Rhodesian Security Forces

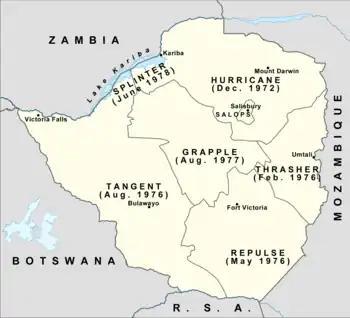
A map. See description

The Rhodesian Bush War required that each of the security forces work in a combined effort to combat the enemy. Therefore, it became essential to establish an organisation known as Combined Operations Headquarters (COMOPS) in Salisbury to co-ordinate the efforts of each service. The Rhodesian army took the senior role in Combined Operations and was responsible for the conduct of all operations both inside and outside Rhodesia. COMOPS had direct command over the Joint Operational Centres (JOCs) deployed throughout the country in each of the Operational Areas. There was a JOC per Operational Area.